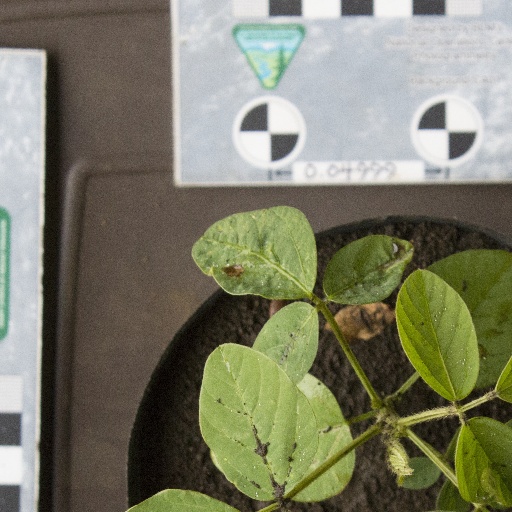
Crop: soybean